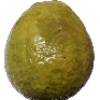
Label: guava